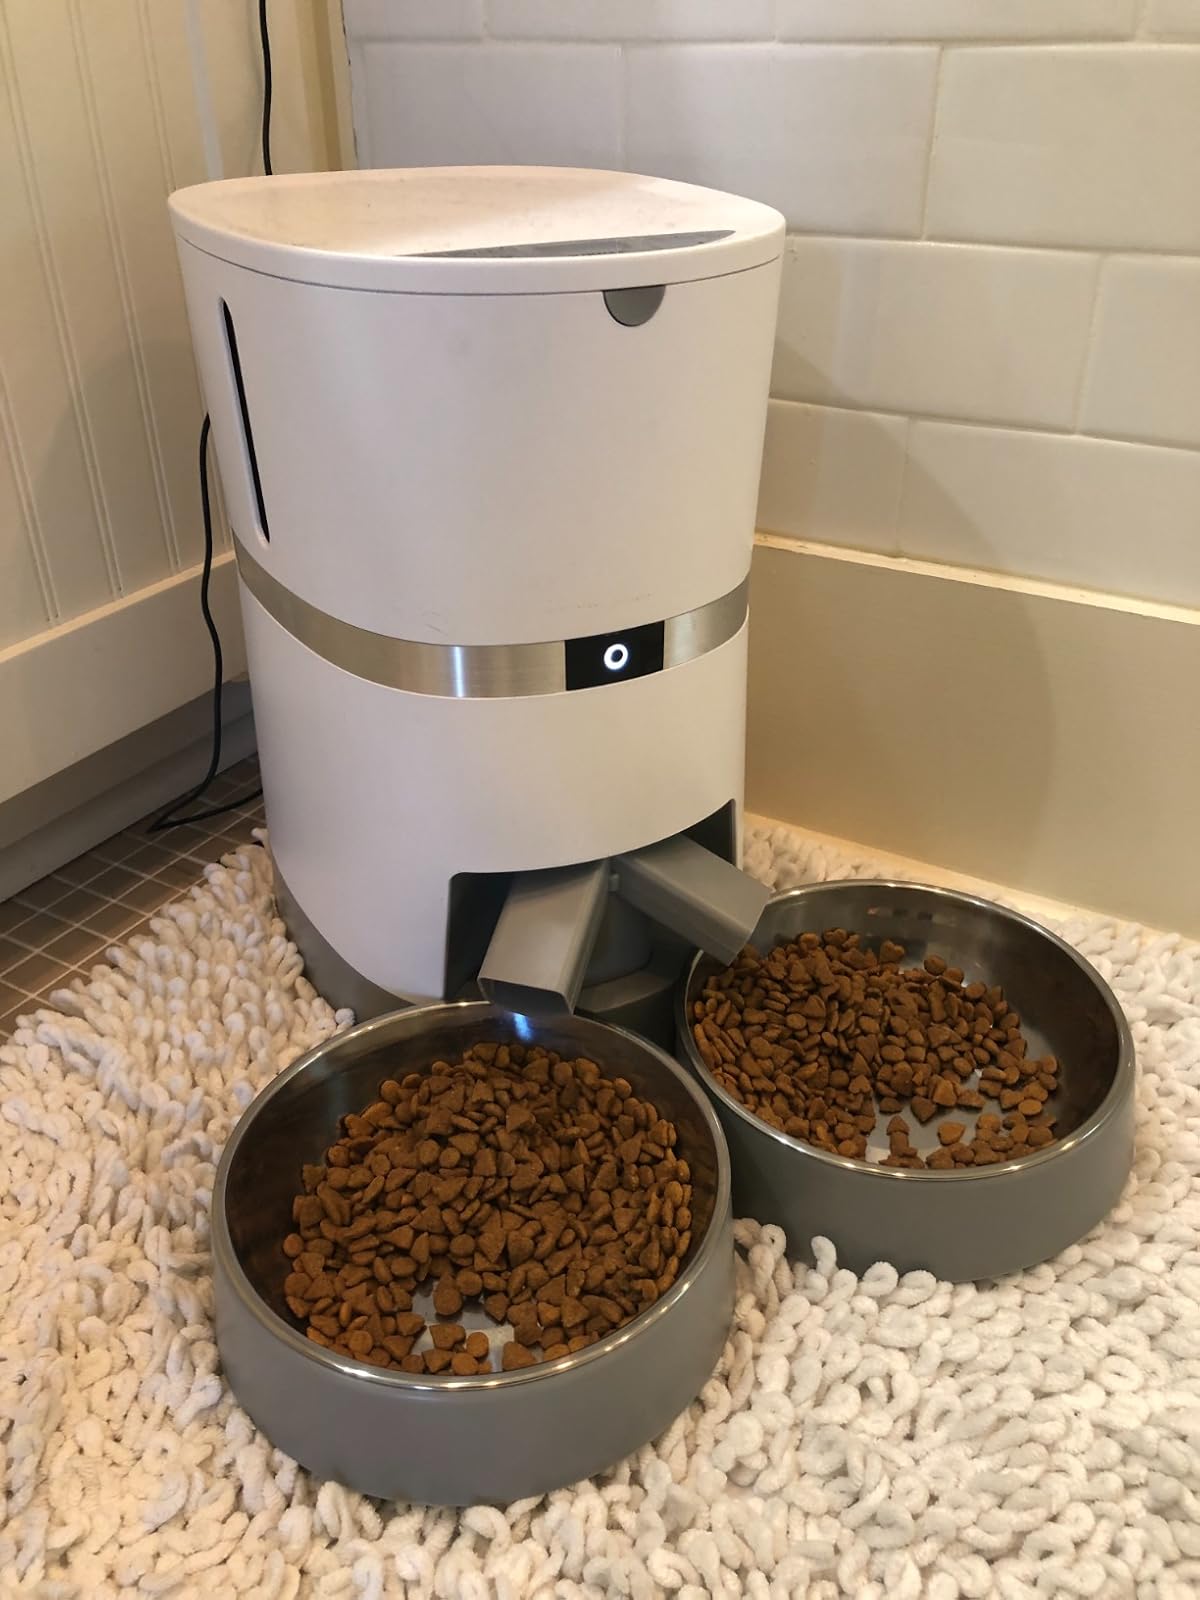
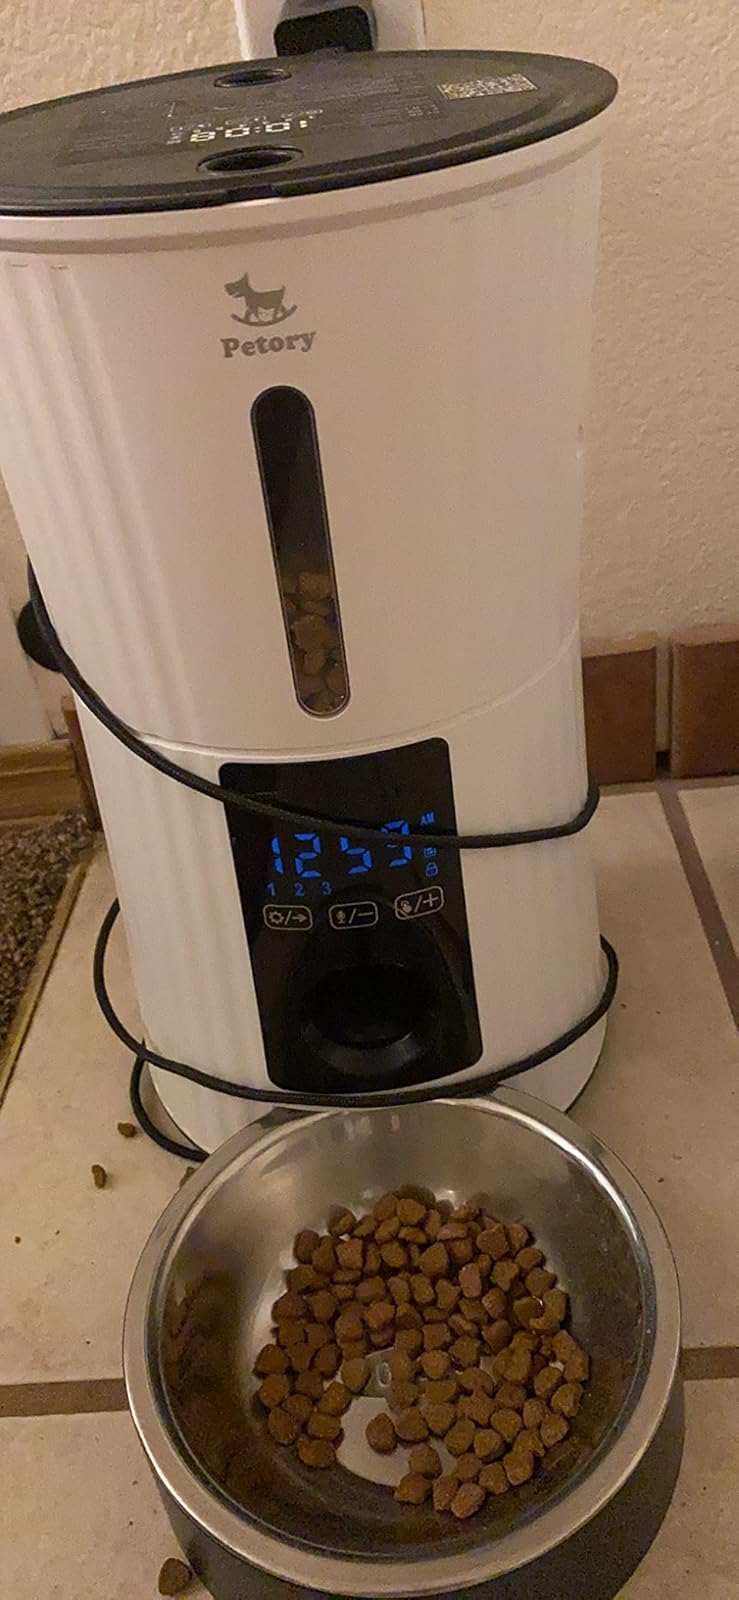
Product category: items_feeder
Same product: no